Andrea Murez

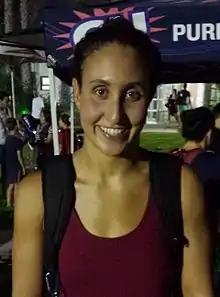
Murez in 2015

Andrea "Andi" Murez (born 29 January 1992) is an Olympic swimmer. Born in the United States, she represents Israel internationally and competed for her country of birth in the past. She swam for Israel at the 2016 Summer Olympics and the 2020 Summer Olympics. She represented Israel for the third time at the 2024 Paris Olympics where she was one of the flag bearers together with the Olympic judoka Peter Paltchik.